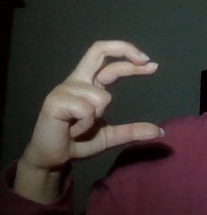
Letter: thal